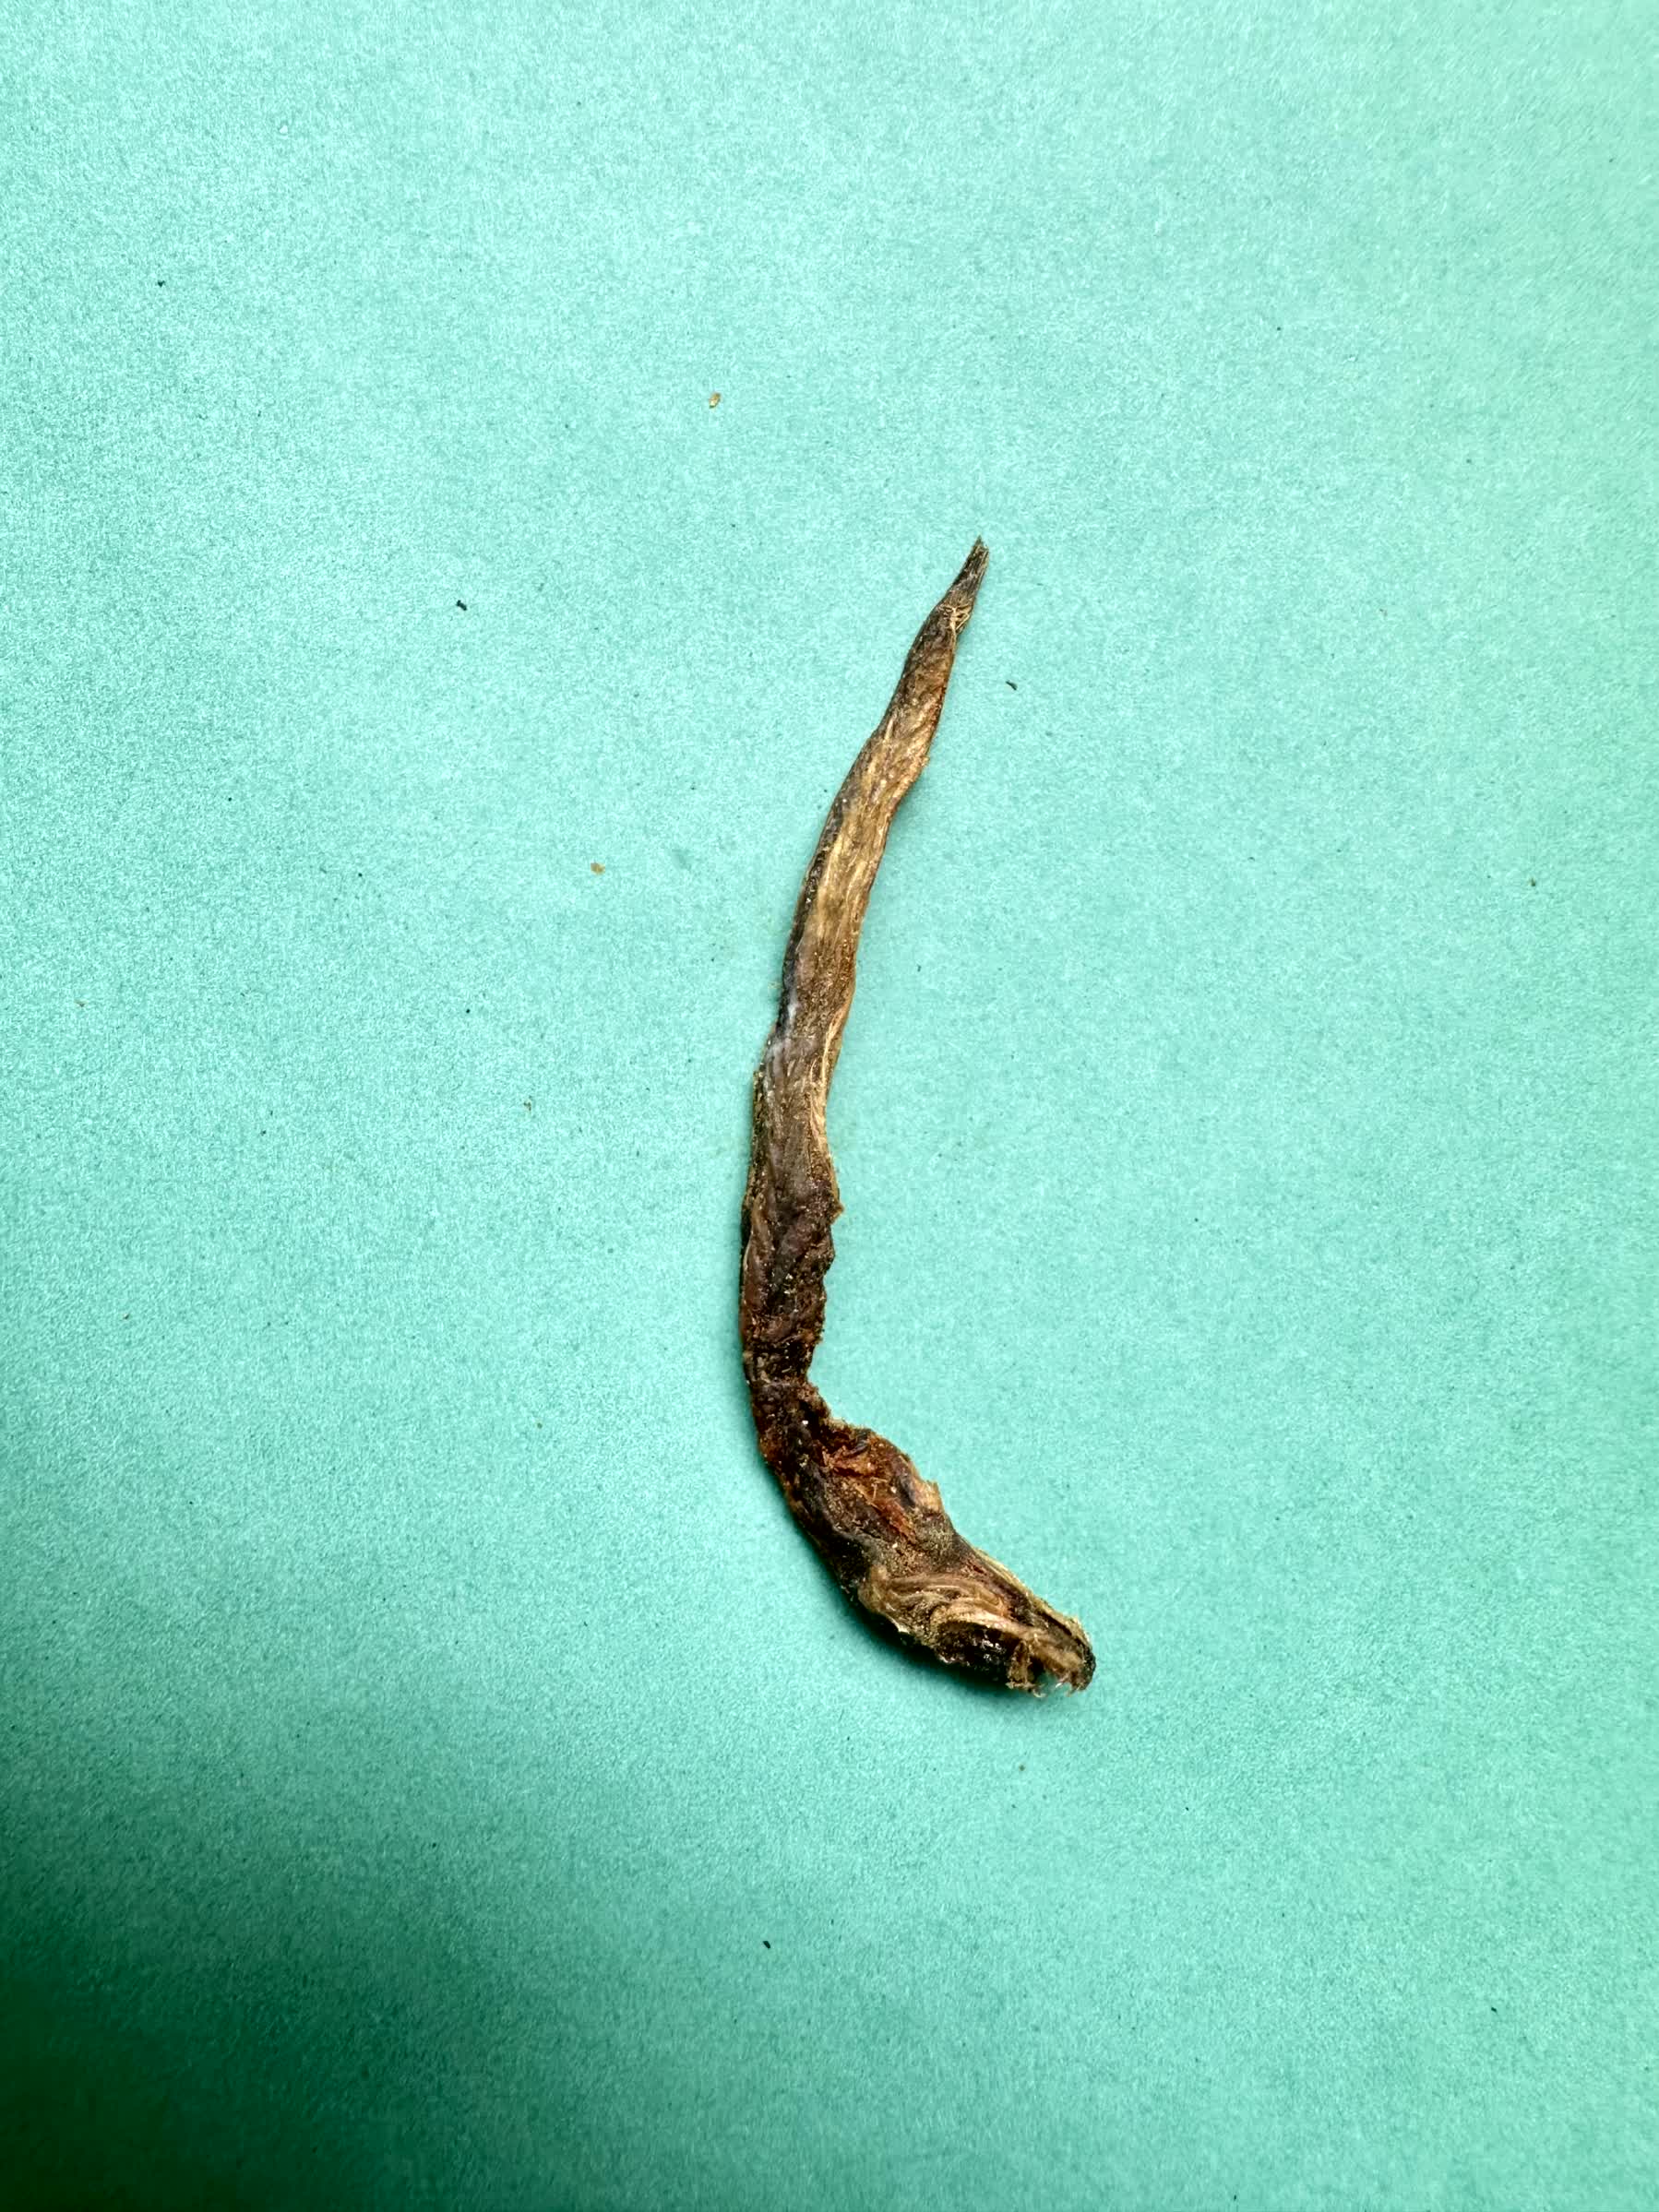
Species: Chewa